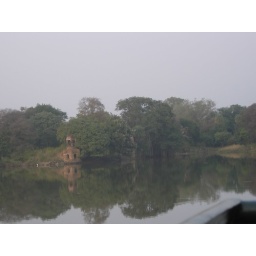
This scene is a lake in the park with a building that was once a hunting lodge.